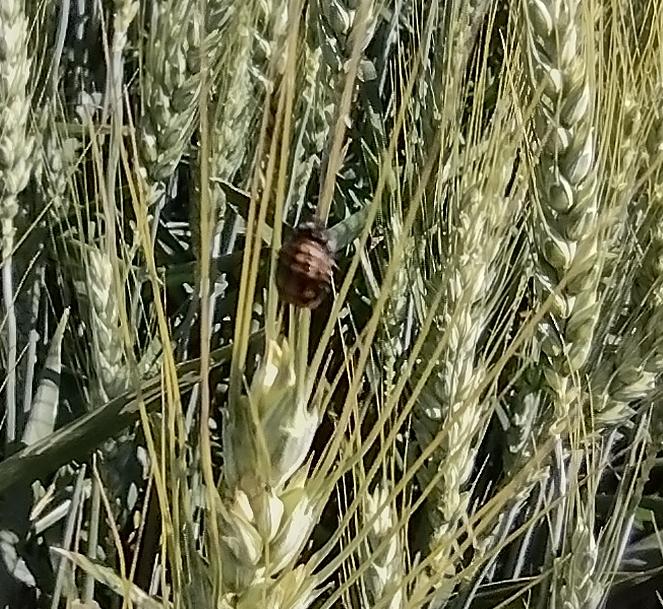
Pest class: predators